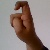
The image shows a hand gesture representing the letter 'X' in Indian Sign Language.